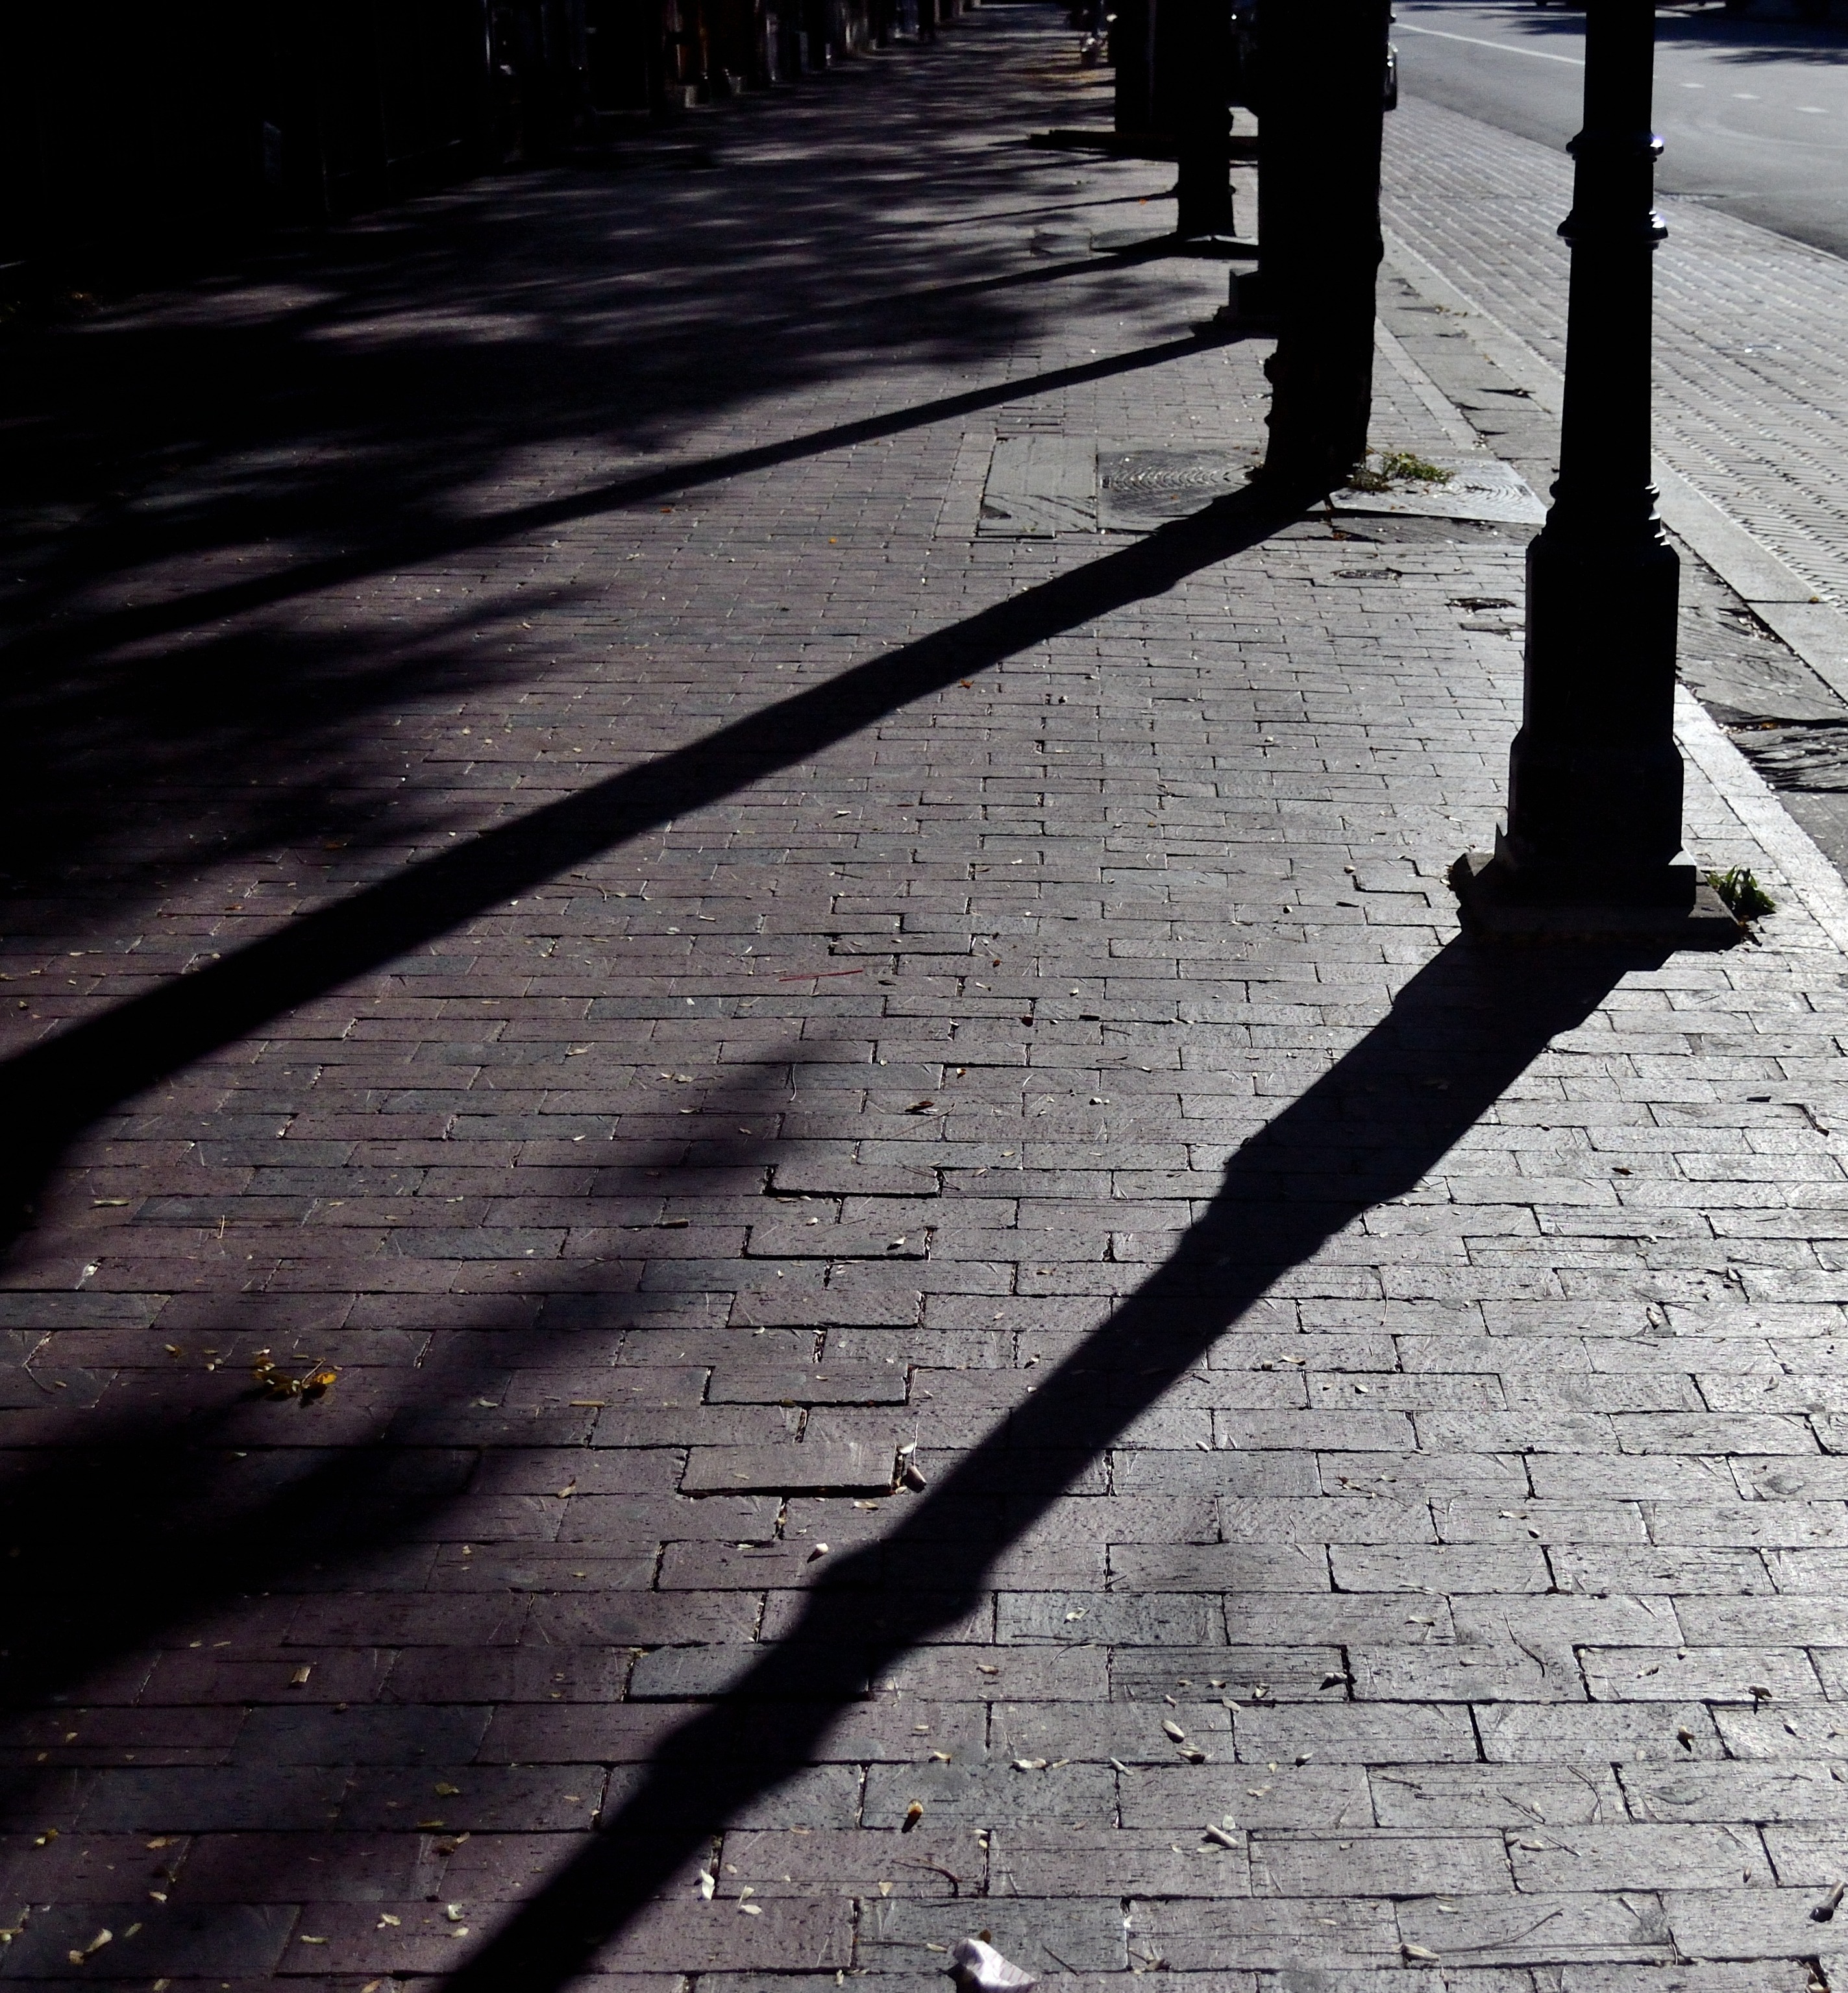
light, abstract, black and white, wood, white, sidewalk, city, urban, asphalt, line, reflection, shadow, darkness, black, monochrome, brick, shadows, shape, road surface, monochrome photography, lamp posts